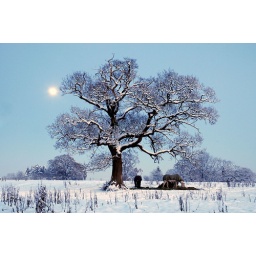
A couple of horses were sheltering under this lonely tree in the moonlight. Alvechurch, Worcs